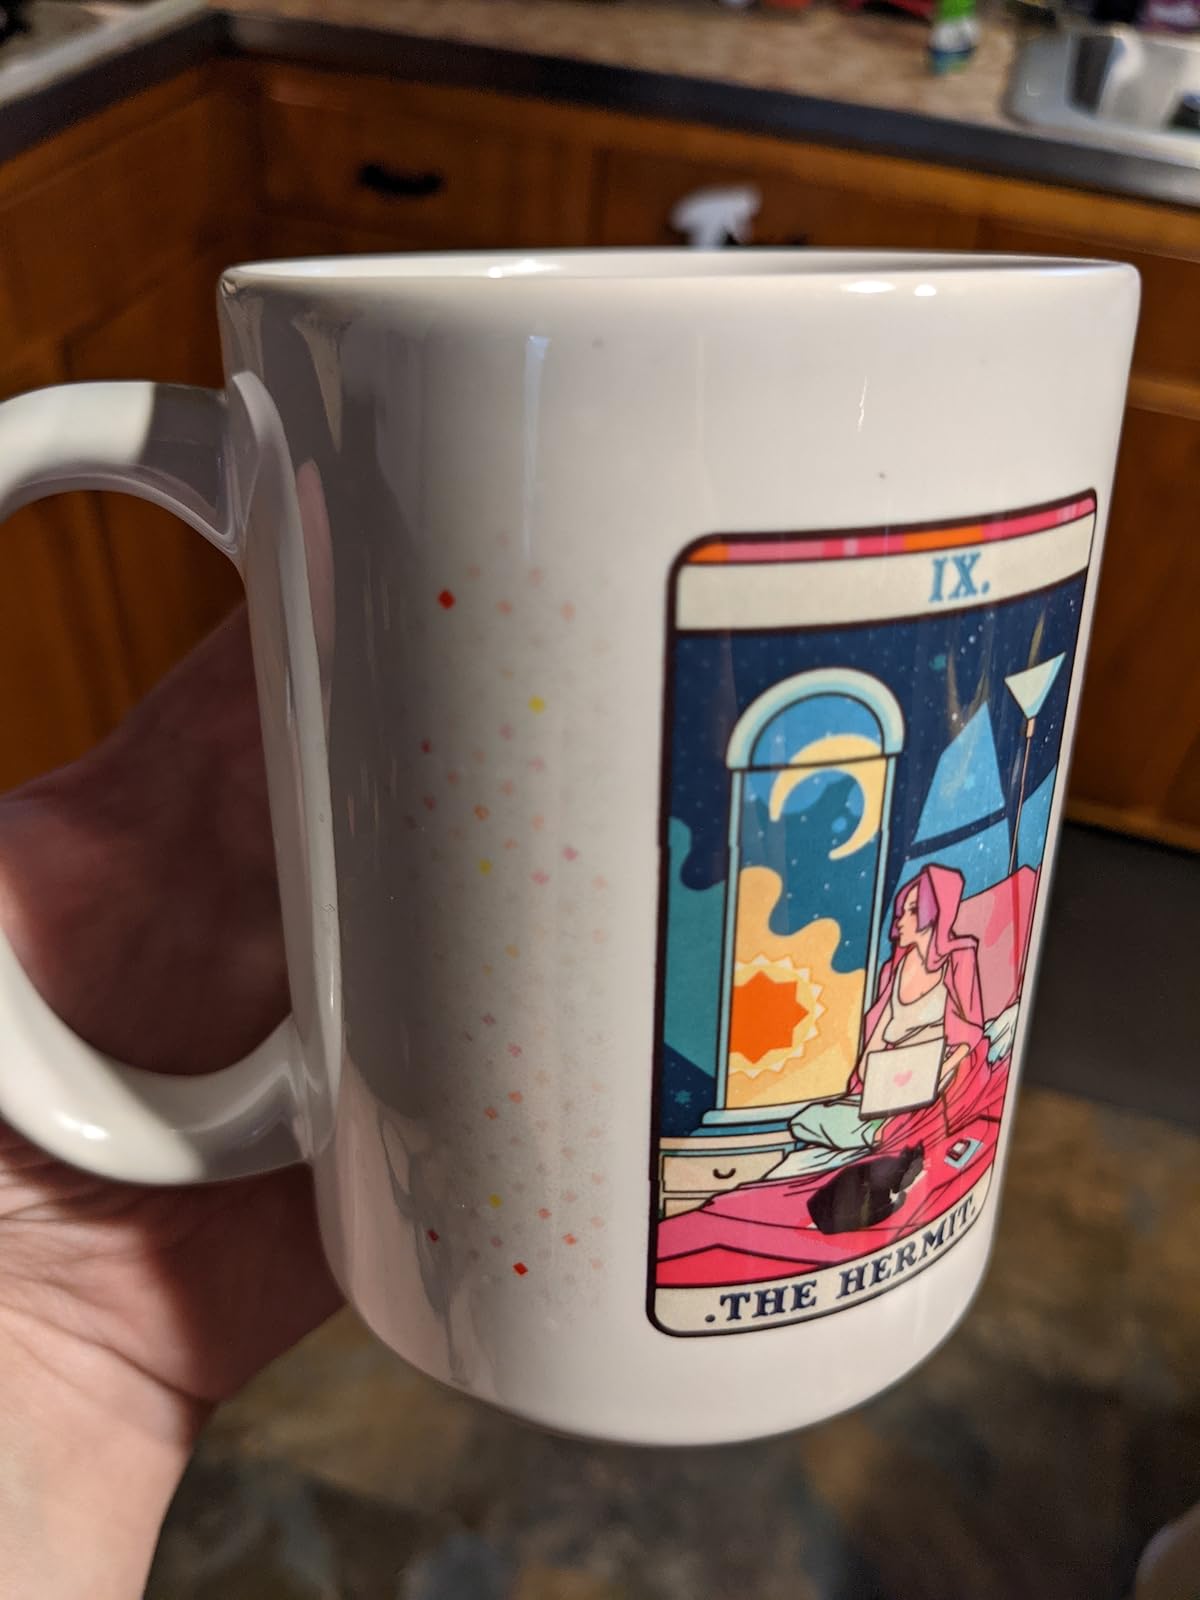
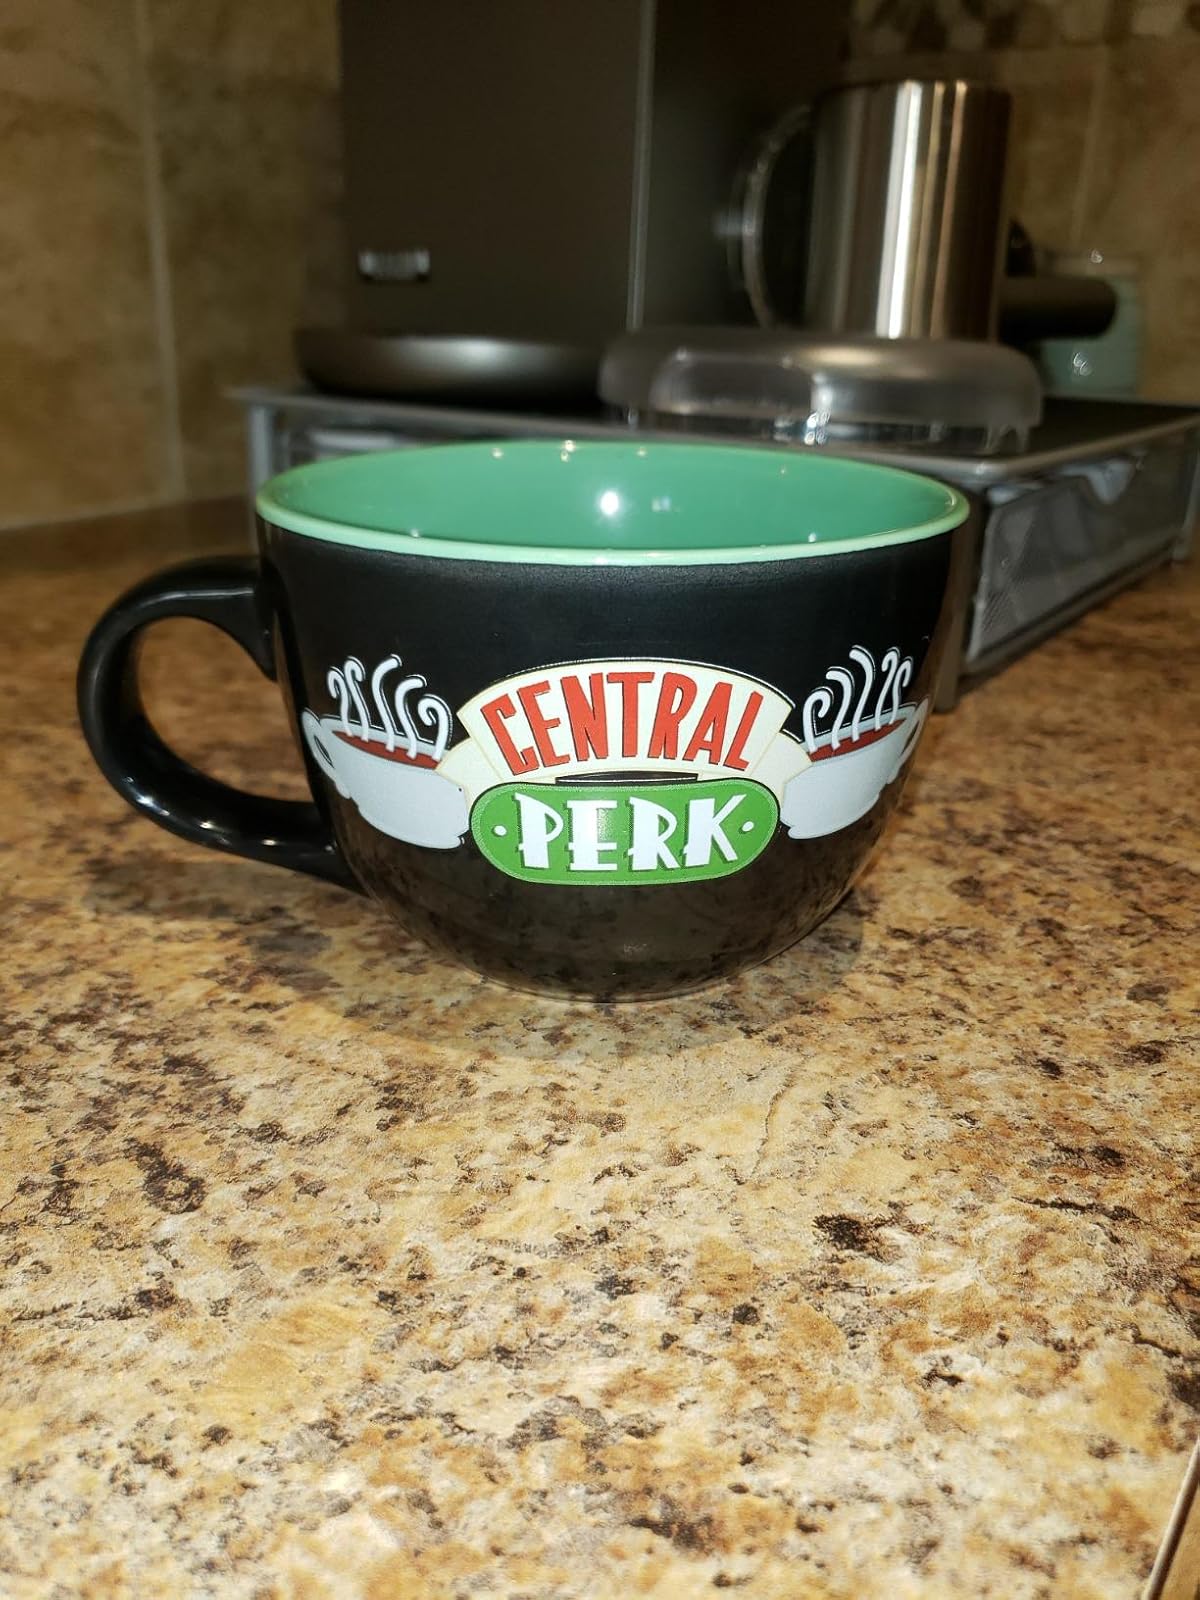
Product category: items_mug
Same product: no